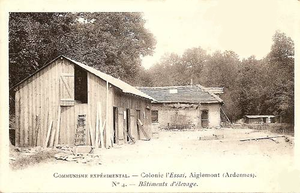
L'Essai, ou Colonie communiste d'Aiglemont est une communauté libertaire fondée en 1903 par Jean-Charles Fortuné Henry à Aiglemont dans les Ardennes françaises.
Aiglemont est une commune française située dans le département des Ardennes, en région Grand Est.
Liste des communautés anarchistes concerne les communautés libertaires fondées par des anarchistes ou qui fonctionnent selon la philosophie et les principes anarchistes, ainsi que les expériences de sociétés anarchistes à grande échelle.